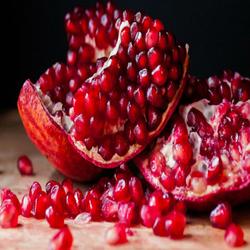
Label: Pomegranate